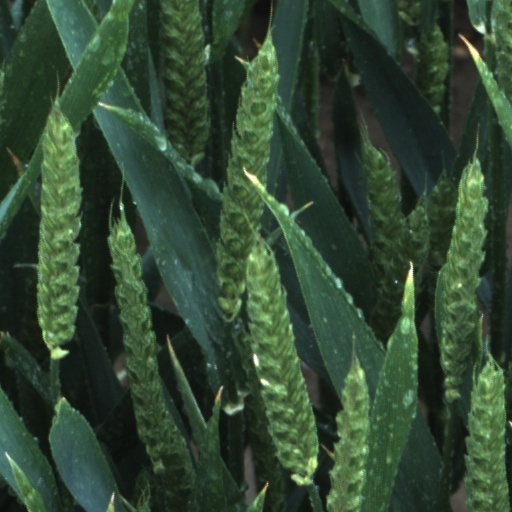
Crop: wheat